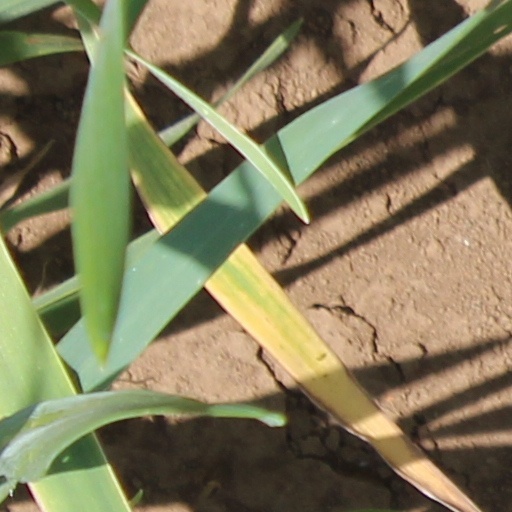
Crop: wheat